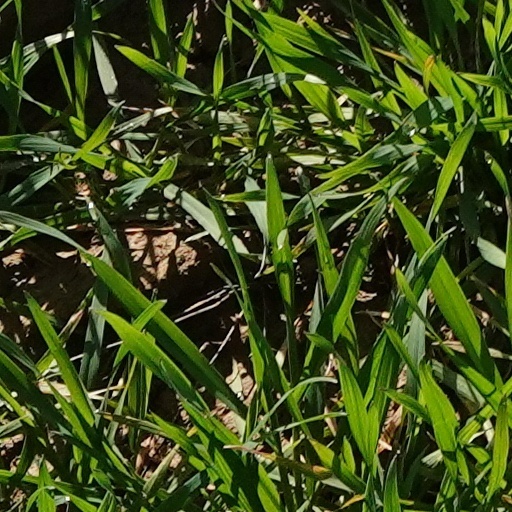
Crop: wheat